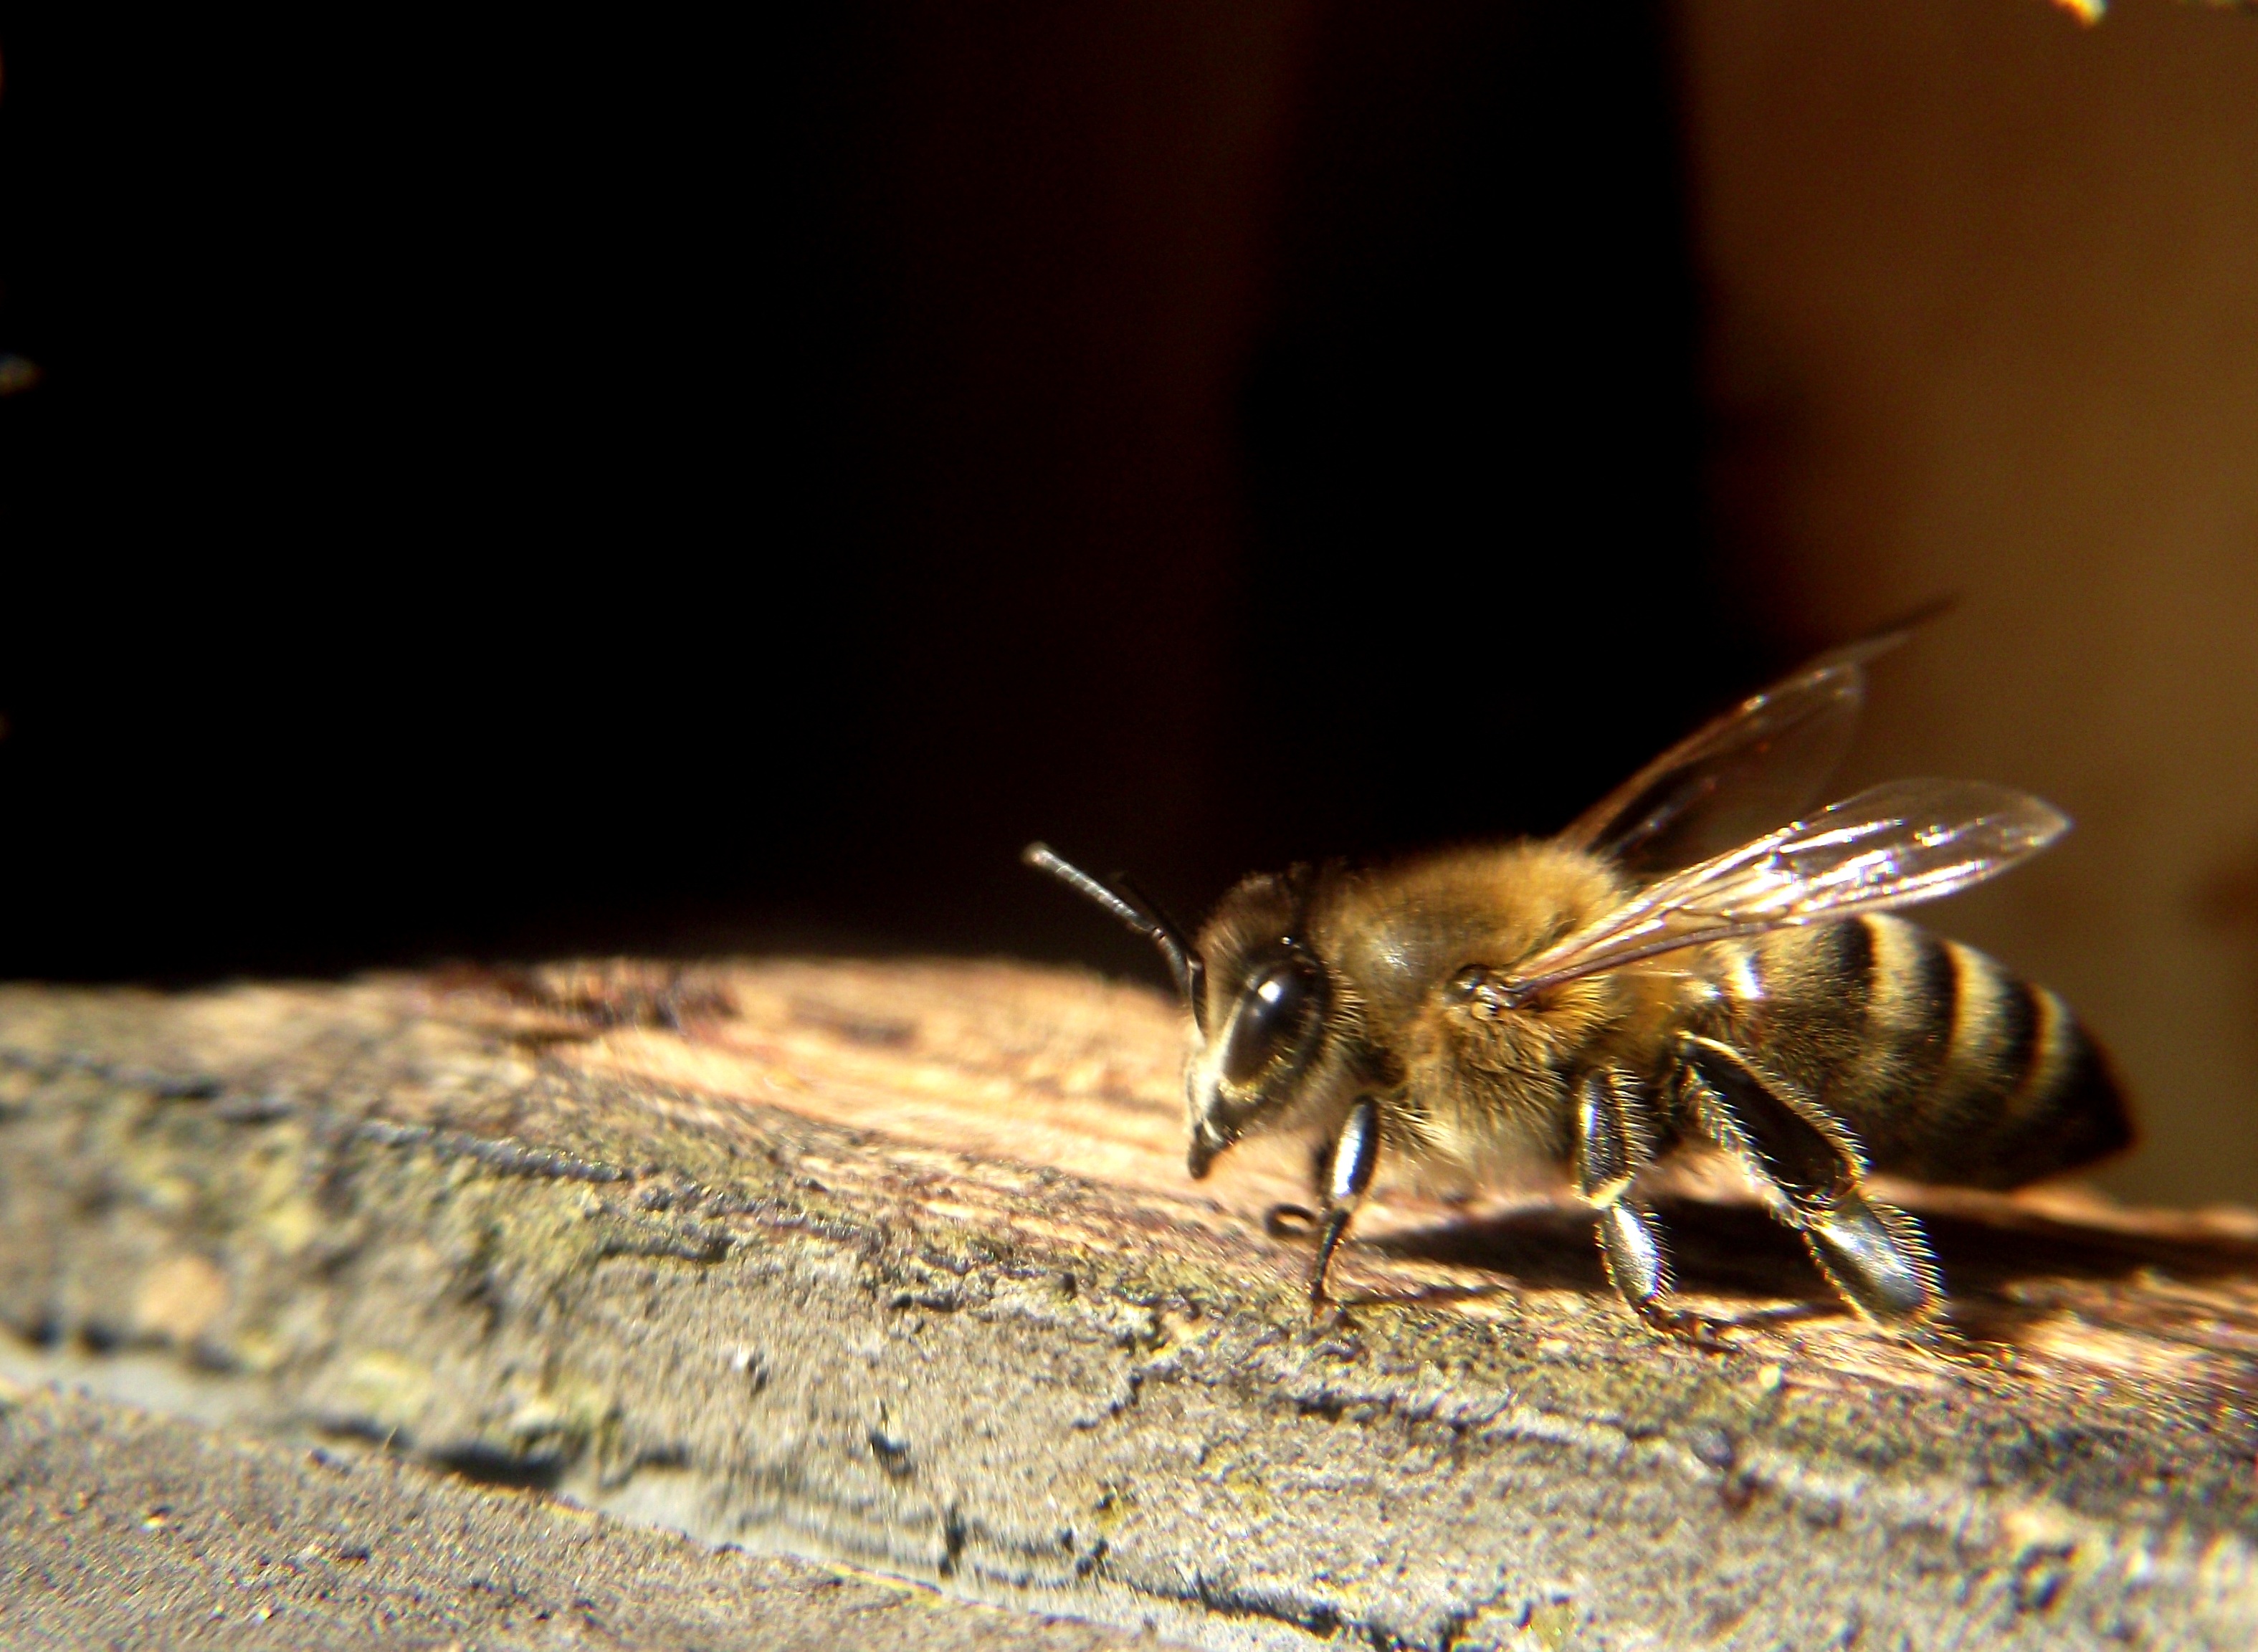
nature, photography, fly, wildlife, spring, insect, fauna, invertebrate, close up, bee, nectar, macro photography, arthropod, honey bee, pollinator, membrane winged insect